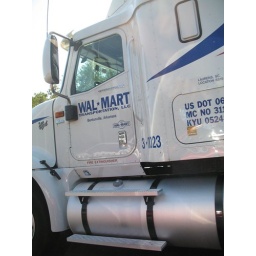
Walmart truck passing by our car